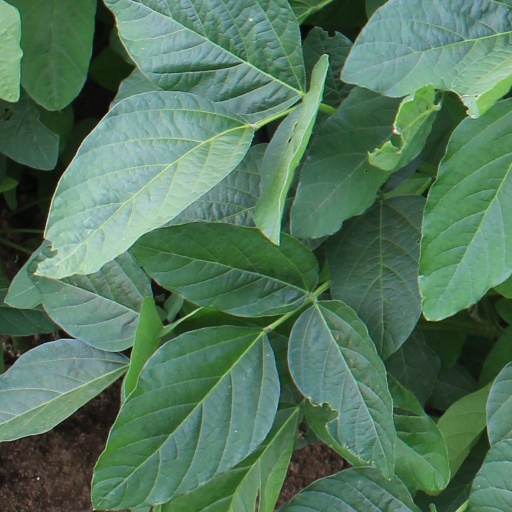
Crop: soybean